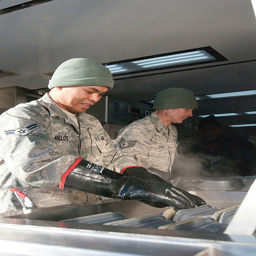
Two guys in military uniforms wearing black gloves.
Two soldiers placing trays into a cleaning device.
Two soldiers washing dishes with one wearing rubber  gloves.
A couple of men standing over a freezer.
Two men in uniforms, hats, and gloves are washing dishes.